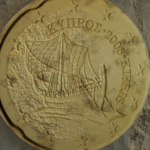
Coin value: 20cents
Country: cy
Edition: standard